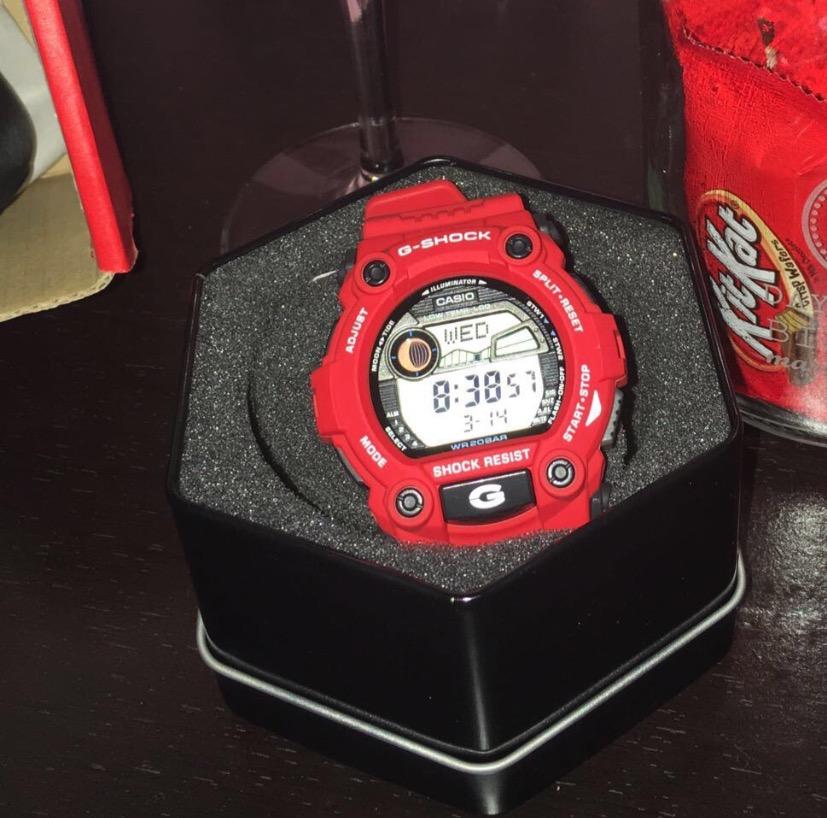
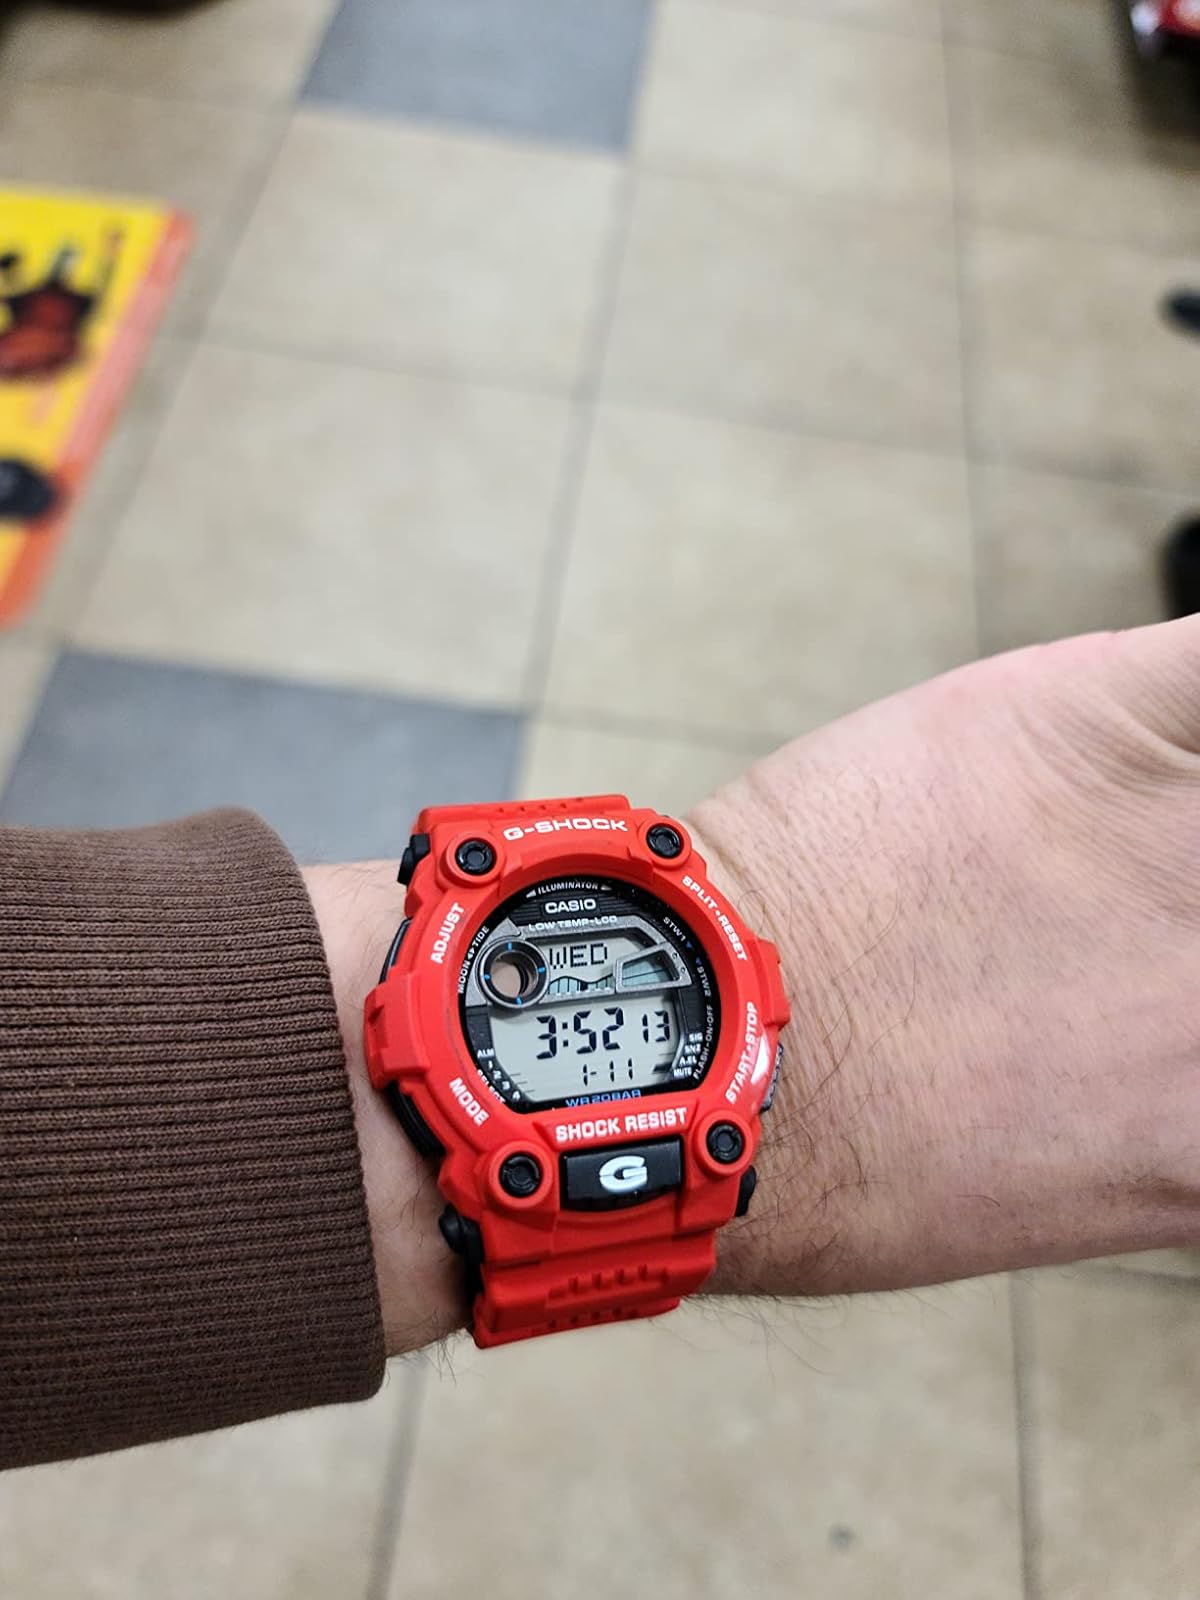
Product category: accessories_watch
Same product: yes